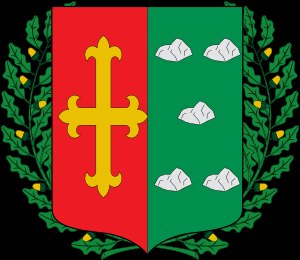
Arrieta
Arrietas byvåben
Arrieta er en lille by i den spanske del af Baskerlandet, som ligger i Sollubes høje bakker, et af de højeste bjerge i området.